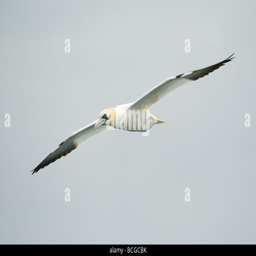
biological genus in flight off the coast